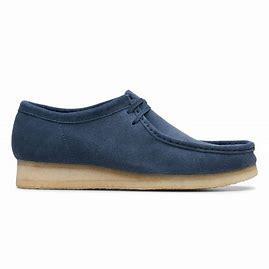
Brand: Clarks
Model: S Wallabee